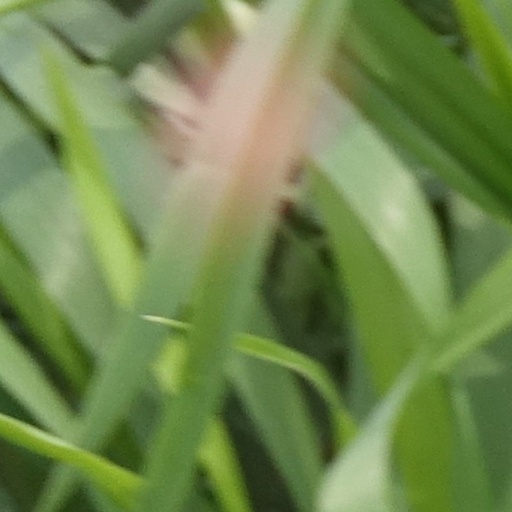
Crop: wheat